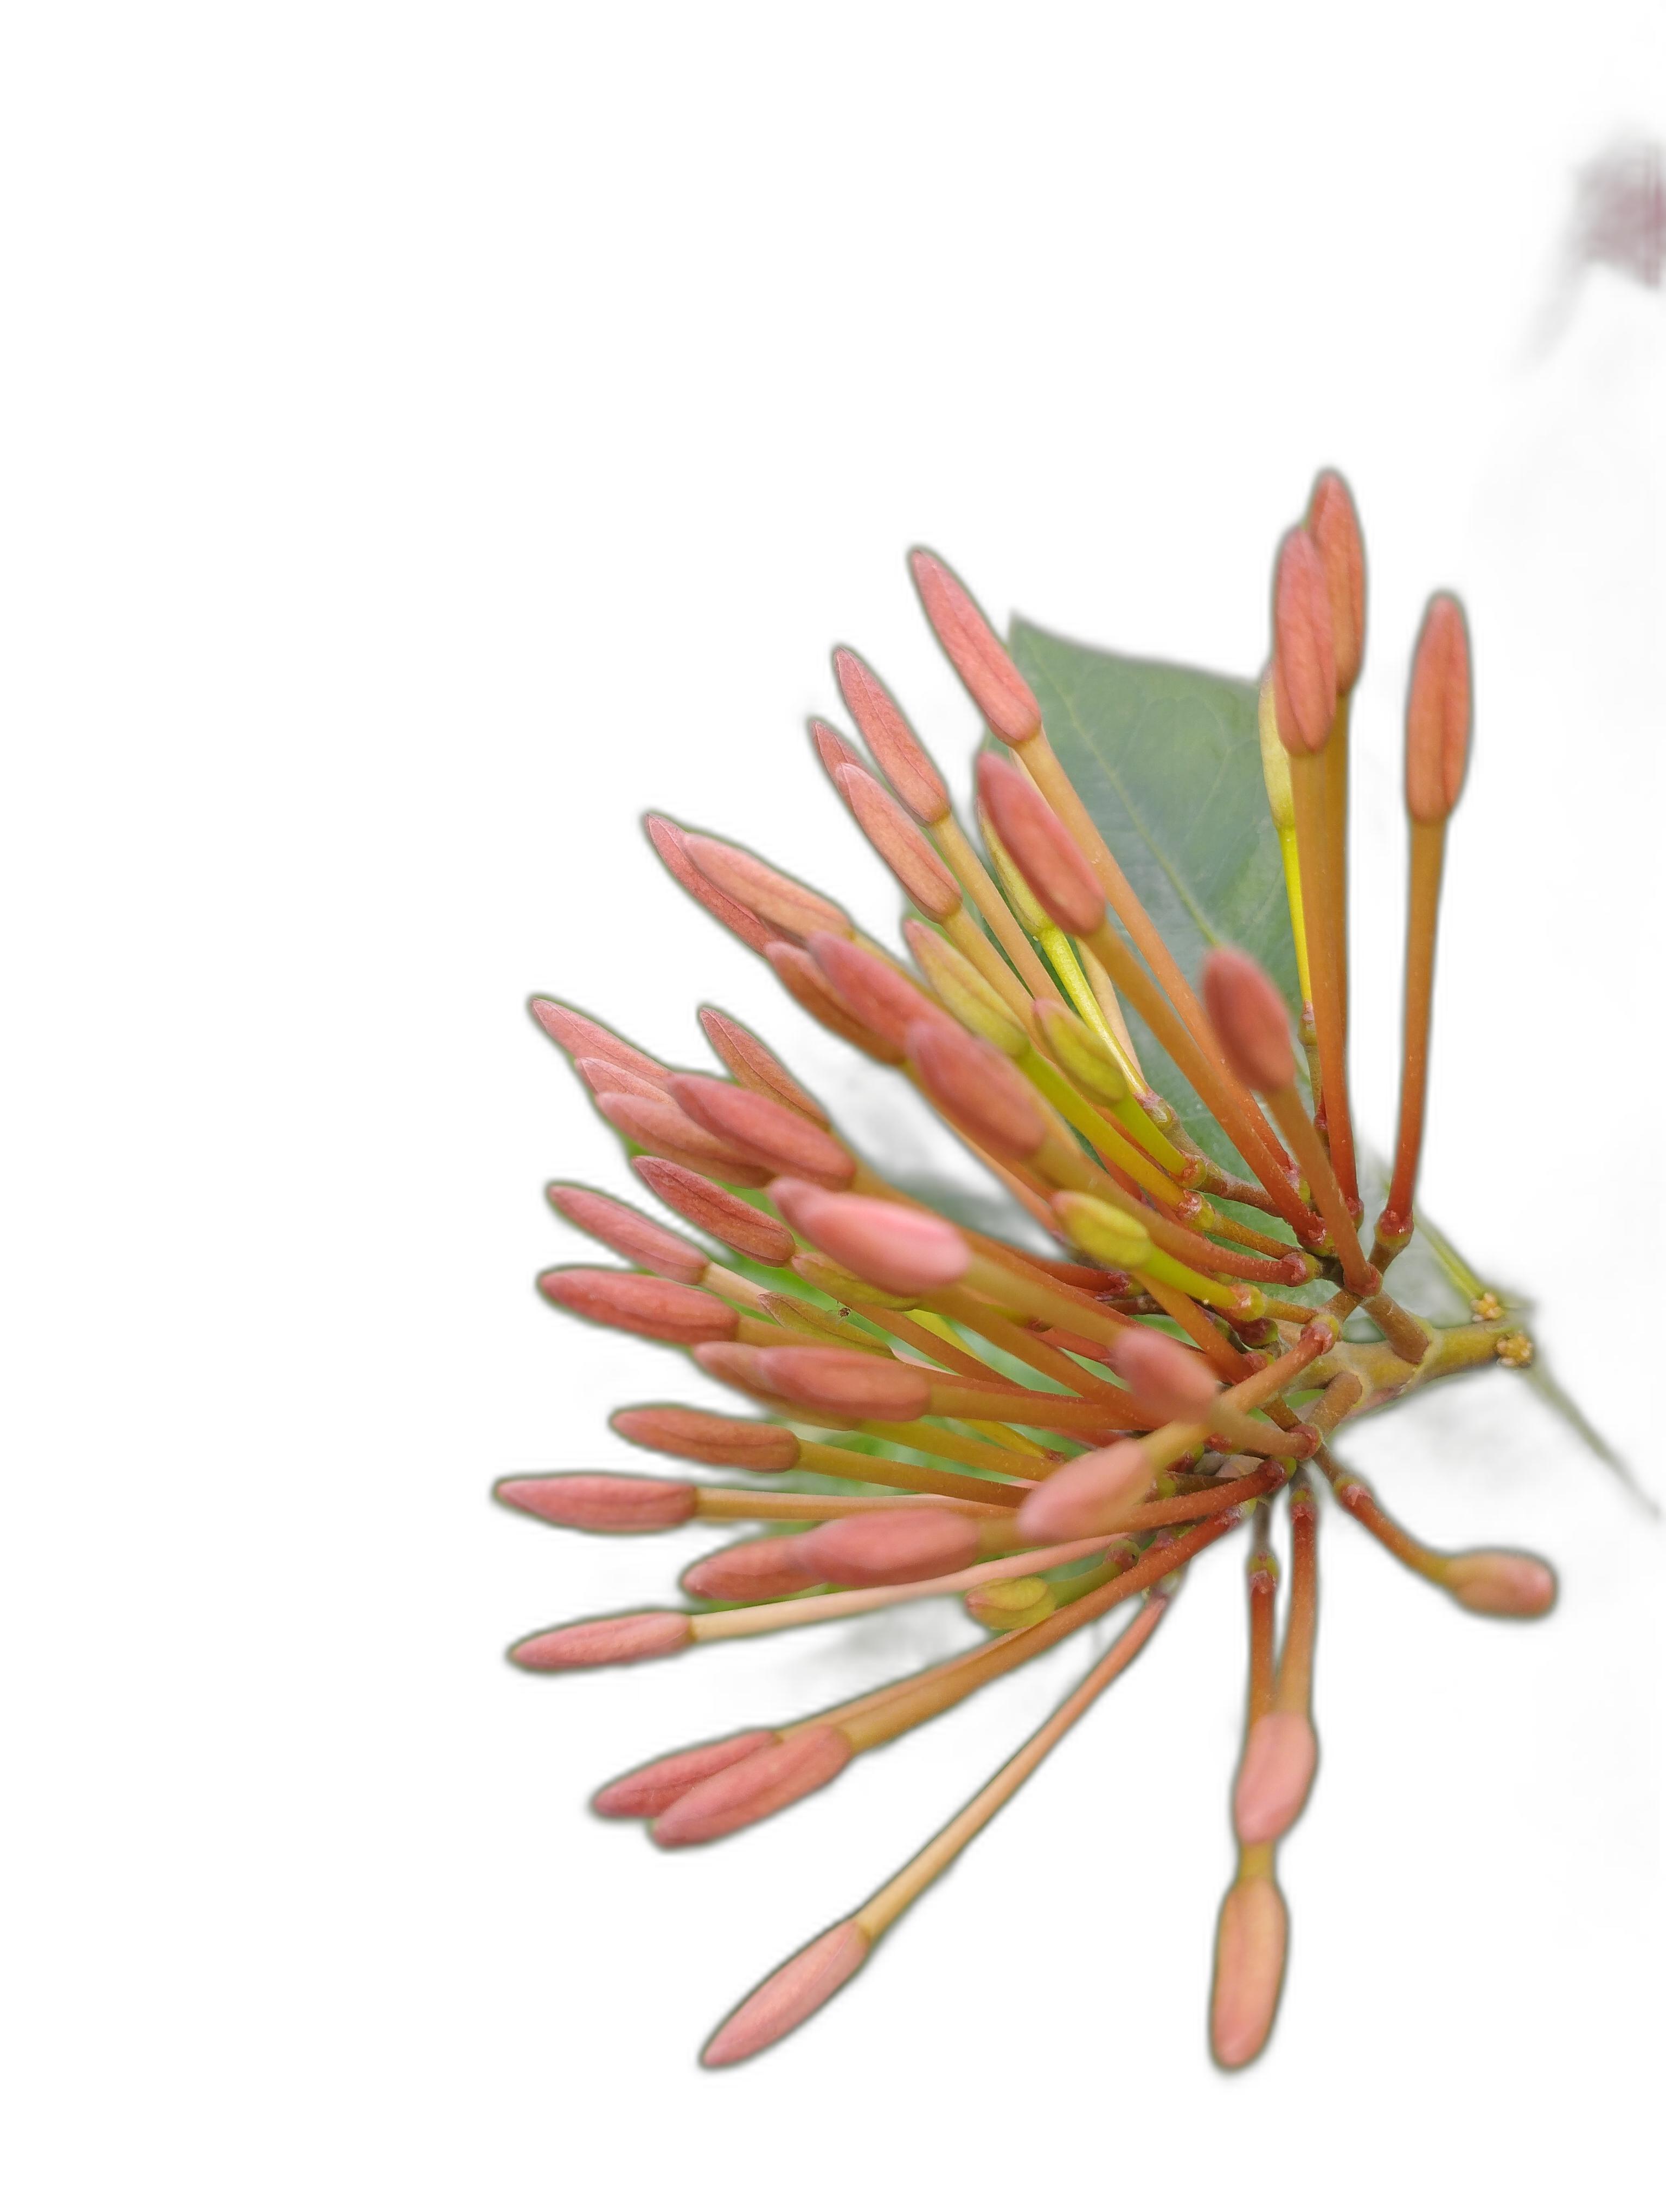
Label: Jungle geranium